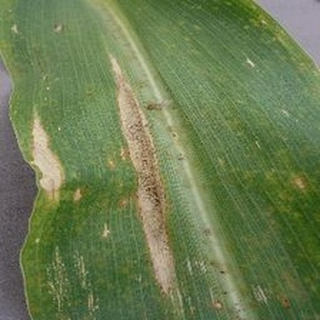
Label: corn_northern_leaf_blight